Reynold Rátót

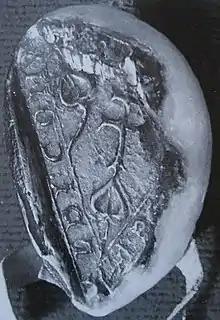
Seal of Reynold Rátót, 1237

Reynold from the kindred Rátót (died after 1238) was a Hungarian distinguished nobleman from the "gens" Rátót, who served as "ispán" ("comes") of Veszprém County from 1237 to 1238.